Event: Ecuador Earthquake
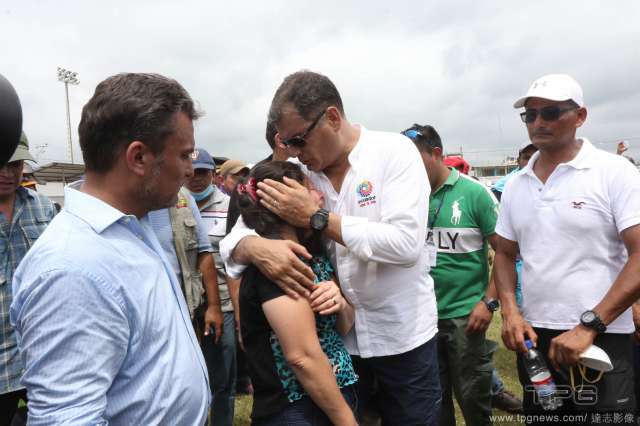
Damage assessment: no_damage